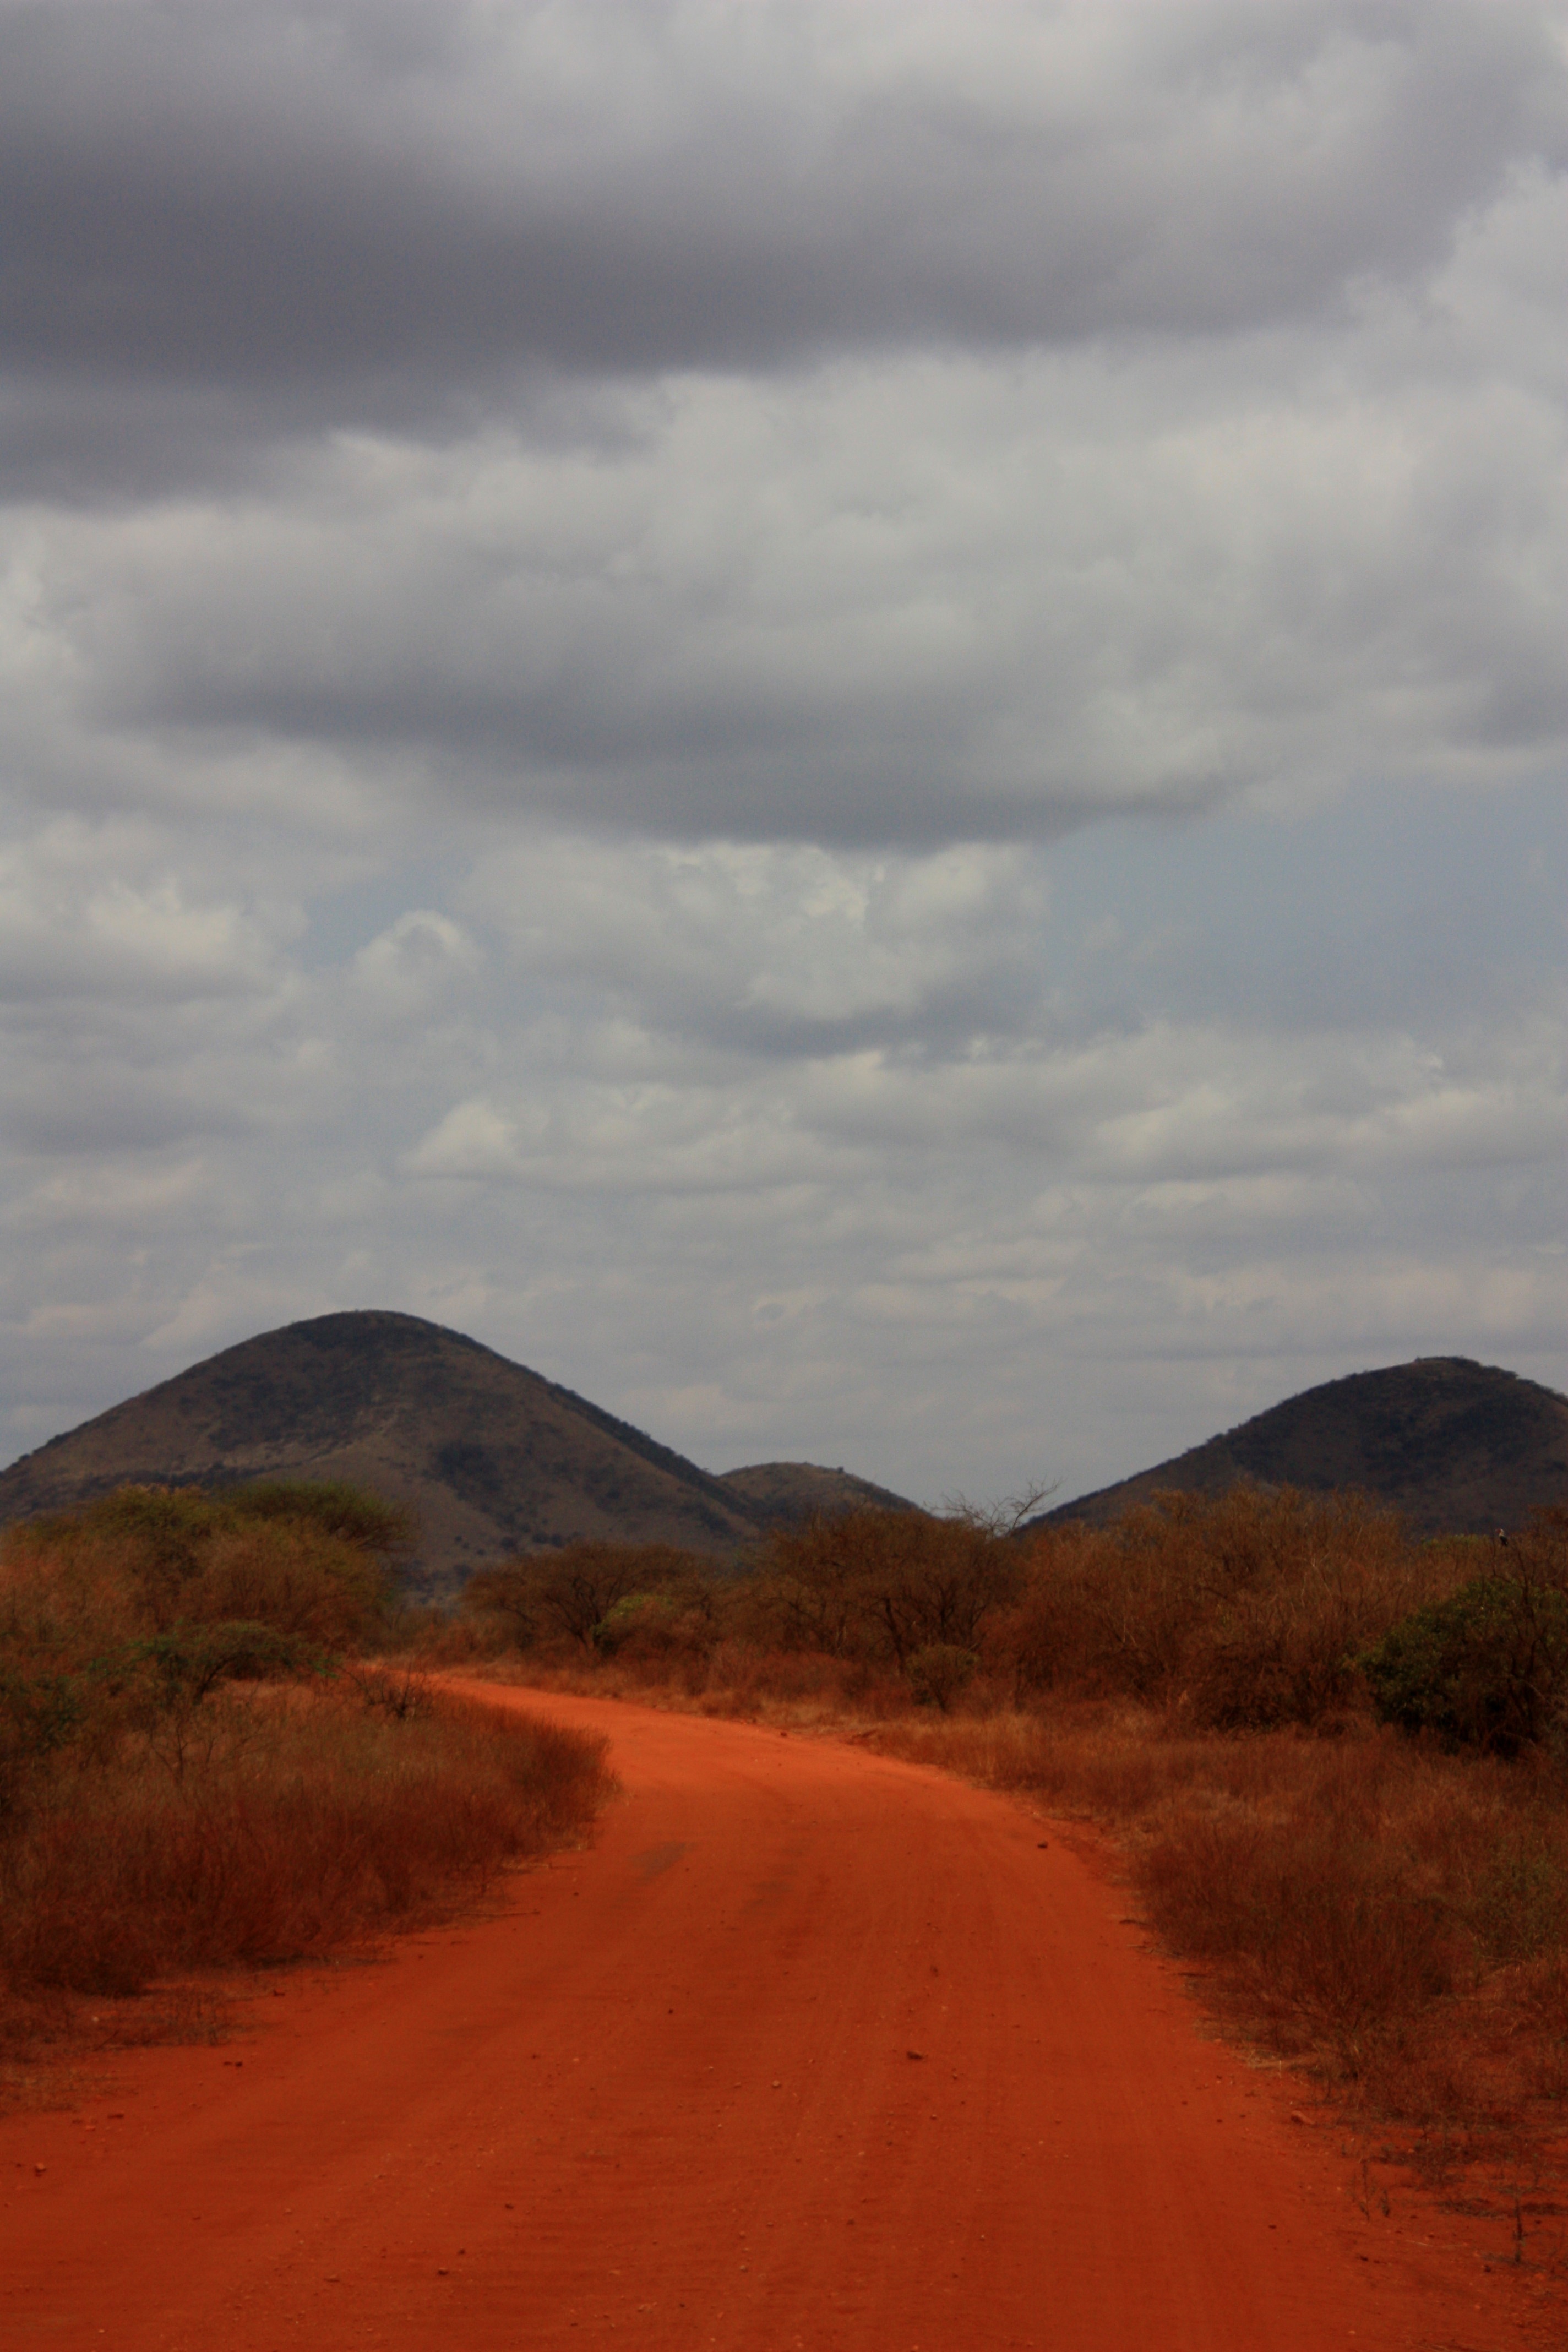
landscape, sand, horizon, mountain, cloud, sky, road, prairie, hill, desert, adventure, animal, valley, orange, holiday, dust, blue, trip, plateau, habitat, loch, safari, rural area, landform, natural environment, geographical feature, aeolian landform, mountainous landforms